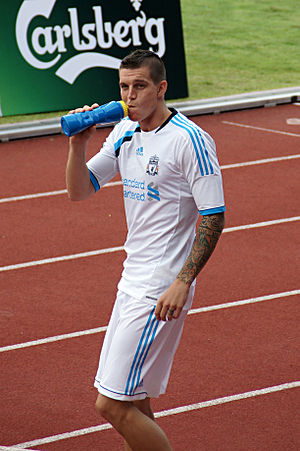
Daniel Agger / Karriere / Liverpool F.C.
Agger på tur med Liverpool til Singapore i pre-sæsonen
Daniel Munthe Agger er en tidligere professionel fodboldspiller fra Danmark, der spillede i det centrale forsvar for den danske Superligaklub Brøndby IF og for den engelske klub Liverpool F.C.. Han var endvidere anfører for det danske landshold. Agger skiftede opsigtsvækkende til Brøndby IF fra Liverpool F.C. i august 2014 i en transfer, der beskrives som den største i Superligaens historie. Han indledte sin professionelle karriere i Brøndby IF i juli 2004 og vandt med holdet det danske mesterskab i 2005. Han fik sin landsholdsdebut i 2005 og blev hurtigt en fast mand i midterforsvaret, blandt andet i truppen til VM-slutrunden i 2010.